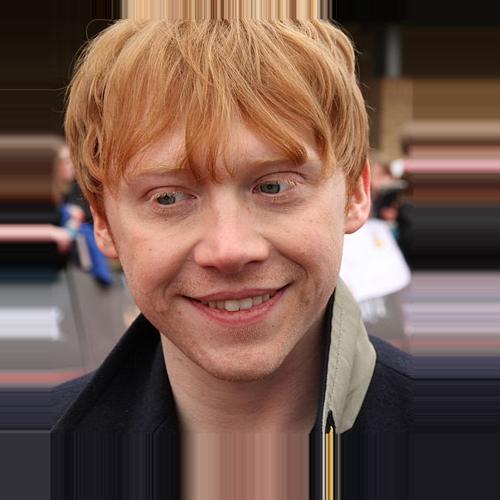
Age: 23